Faro del Castillo de los Tres Reyes del Morro

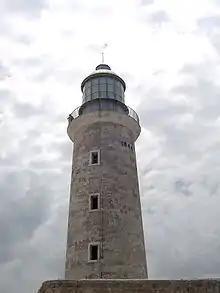
Lighthouse of the El Morro Castle (2006)

Faro Castillo del Morro is a lighthouse located in Havana, Cuba. It was built in 1845 on the ramparts of the Castillo de los Tres Reyes Magos del Morro, an old fortress guarding the harbor of Havana.